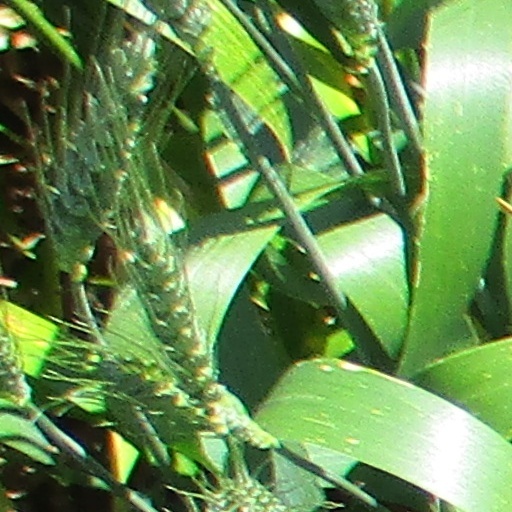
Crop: wheat